Kotwal Ramachandra

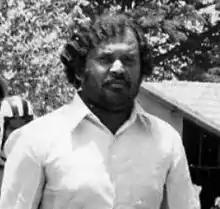
Kotwal Ramachandra

Kotwal Ramachandra was a gangster in Bangalore in the 1970s and 1980s. He covered Bengaluru North and operated in Kodandarampura and Srirampura there. He was a contemporary of rival M. P. Jayaraj. The two had a power struggle over who would rule the Bangalore underworld under the crime boss Oil Kumar. Jayaraj was successful in bumping off Ramachandra with the help of Agni Shridhar, Bachchan and Varadharaja Nayak.